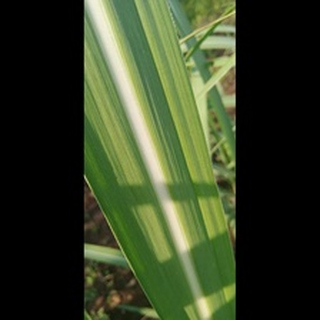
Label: healthy_sugarcane